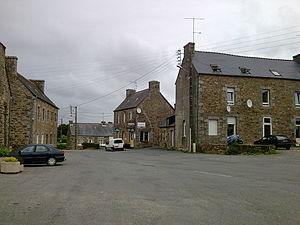
Tréglamus (Côtes-d'Armor)
Tréglamus [tʁeglamys] est une commune française située en Trégor dans le département des Côtes-d'Armor, en région Bretagne. Son nom breton est Treglañviz.